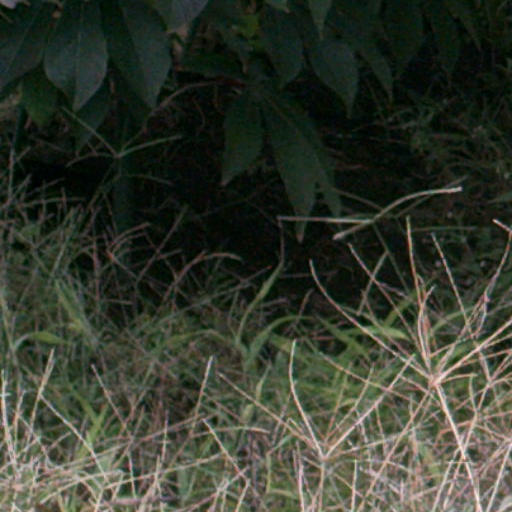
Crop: cassava